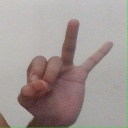
अक्षर: ण